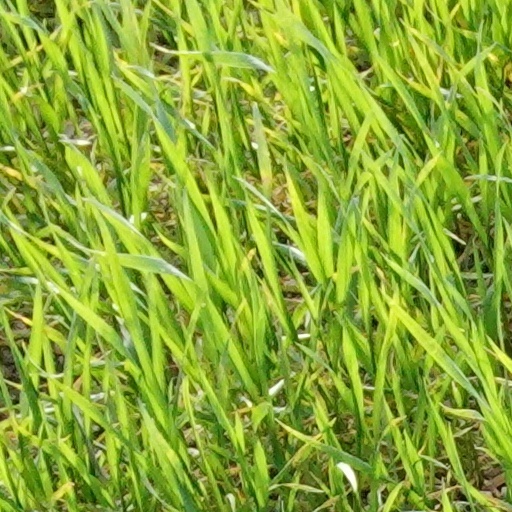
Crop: wheat